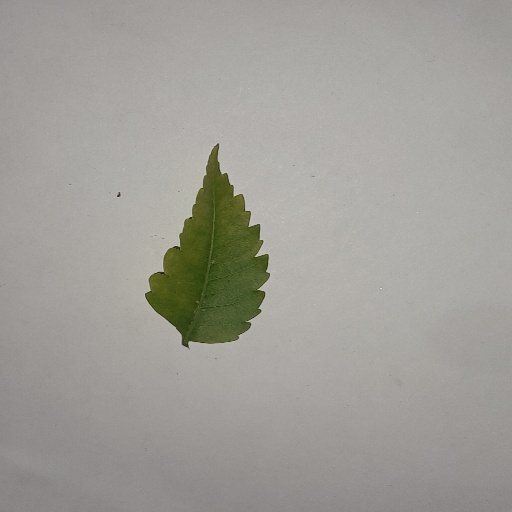
Species: Neem
Leaf condition: Yellow Leaf